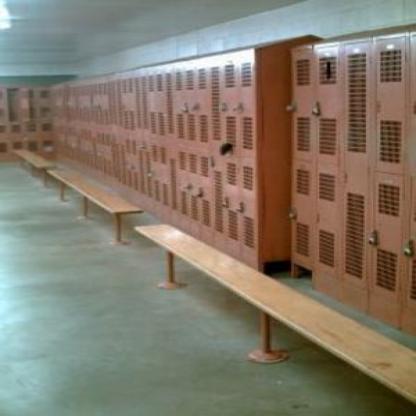
Scene: Indoor